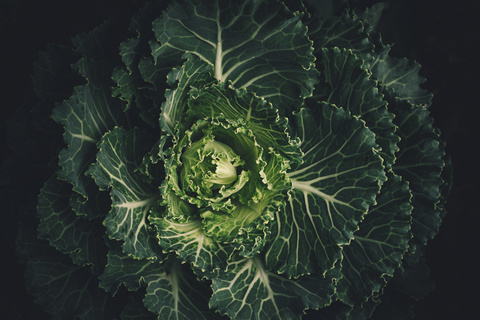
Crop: unknown
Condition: cabbage